"Pliosaurus" andrewsi

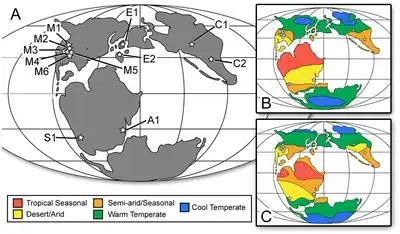
Map of the world in the Jurassic, the Oxford Clay Formation is located at E1

The surrounding land would have had a Mediterranean climate, with dry summers and wet winters, though it was becoming increasingly arid. Based on information from δO isotopes in bivalves, the water temperature of the seabed of the Peterborough Member varied from due to seasonal variation, with an average temperature of . Belemnite fossils provide similar results, giving a water temperature range with a minimum to a maximum between or , with an average temperature of . While traces of green sulphur bacteria indicate euxinic water, with low oxygen and high hydrogen sulfide levels, abundant traces of benthic (bottom-dwelling) organisms suggest that the bottom waters were not anoxic. Oxygen levels appear to have varied, with some deposits laid down in more aerated conditions than others.